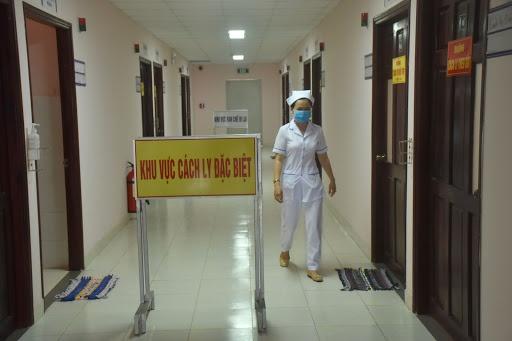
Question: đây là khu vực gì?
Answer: đây là khu vực cách ly đăc biệt